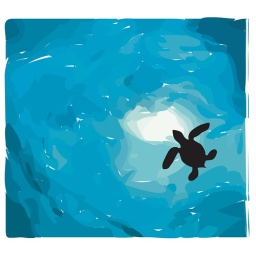
swimming in the ocean ...